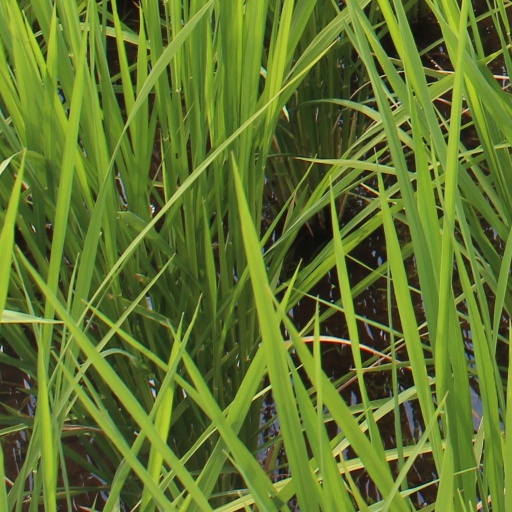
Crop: rice